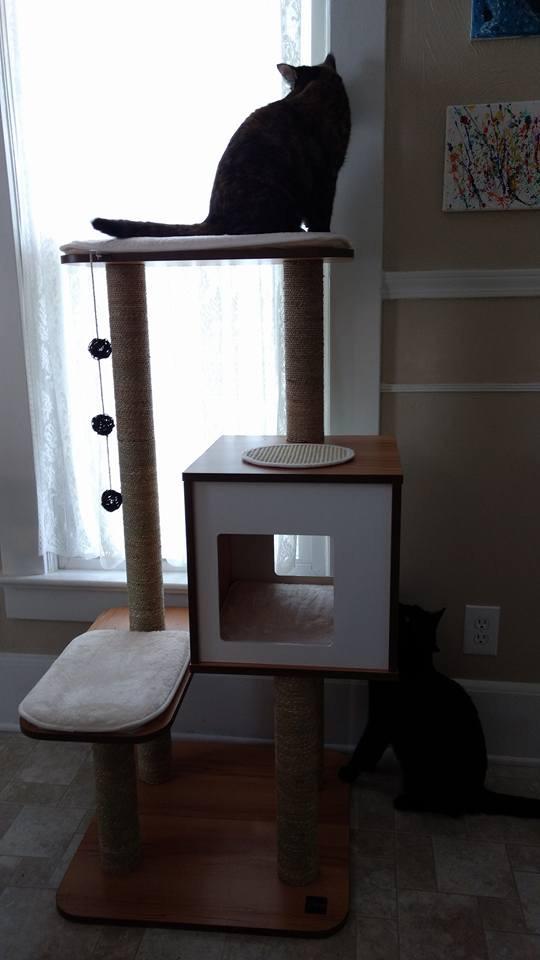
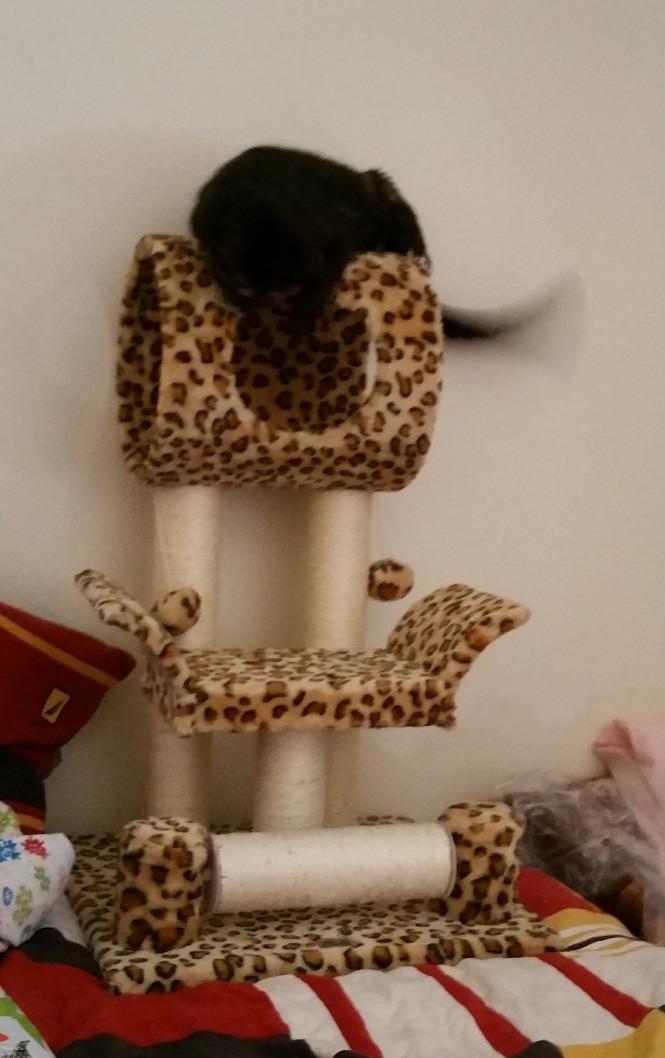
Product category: items_cat tree
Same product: no